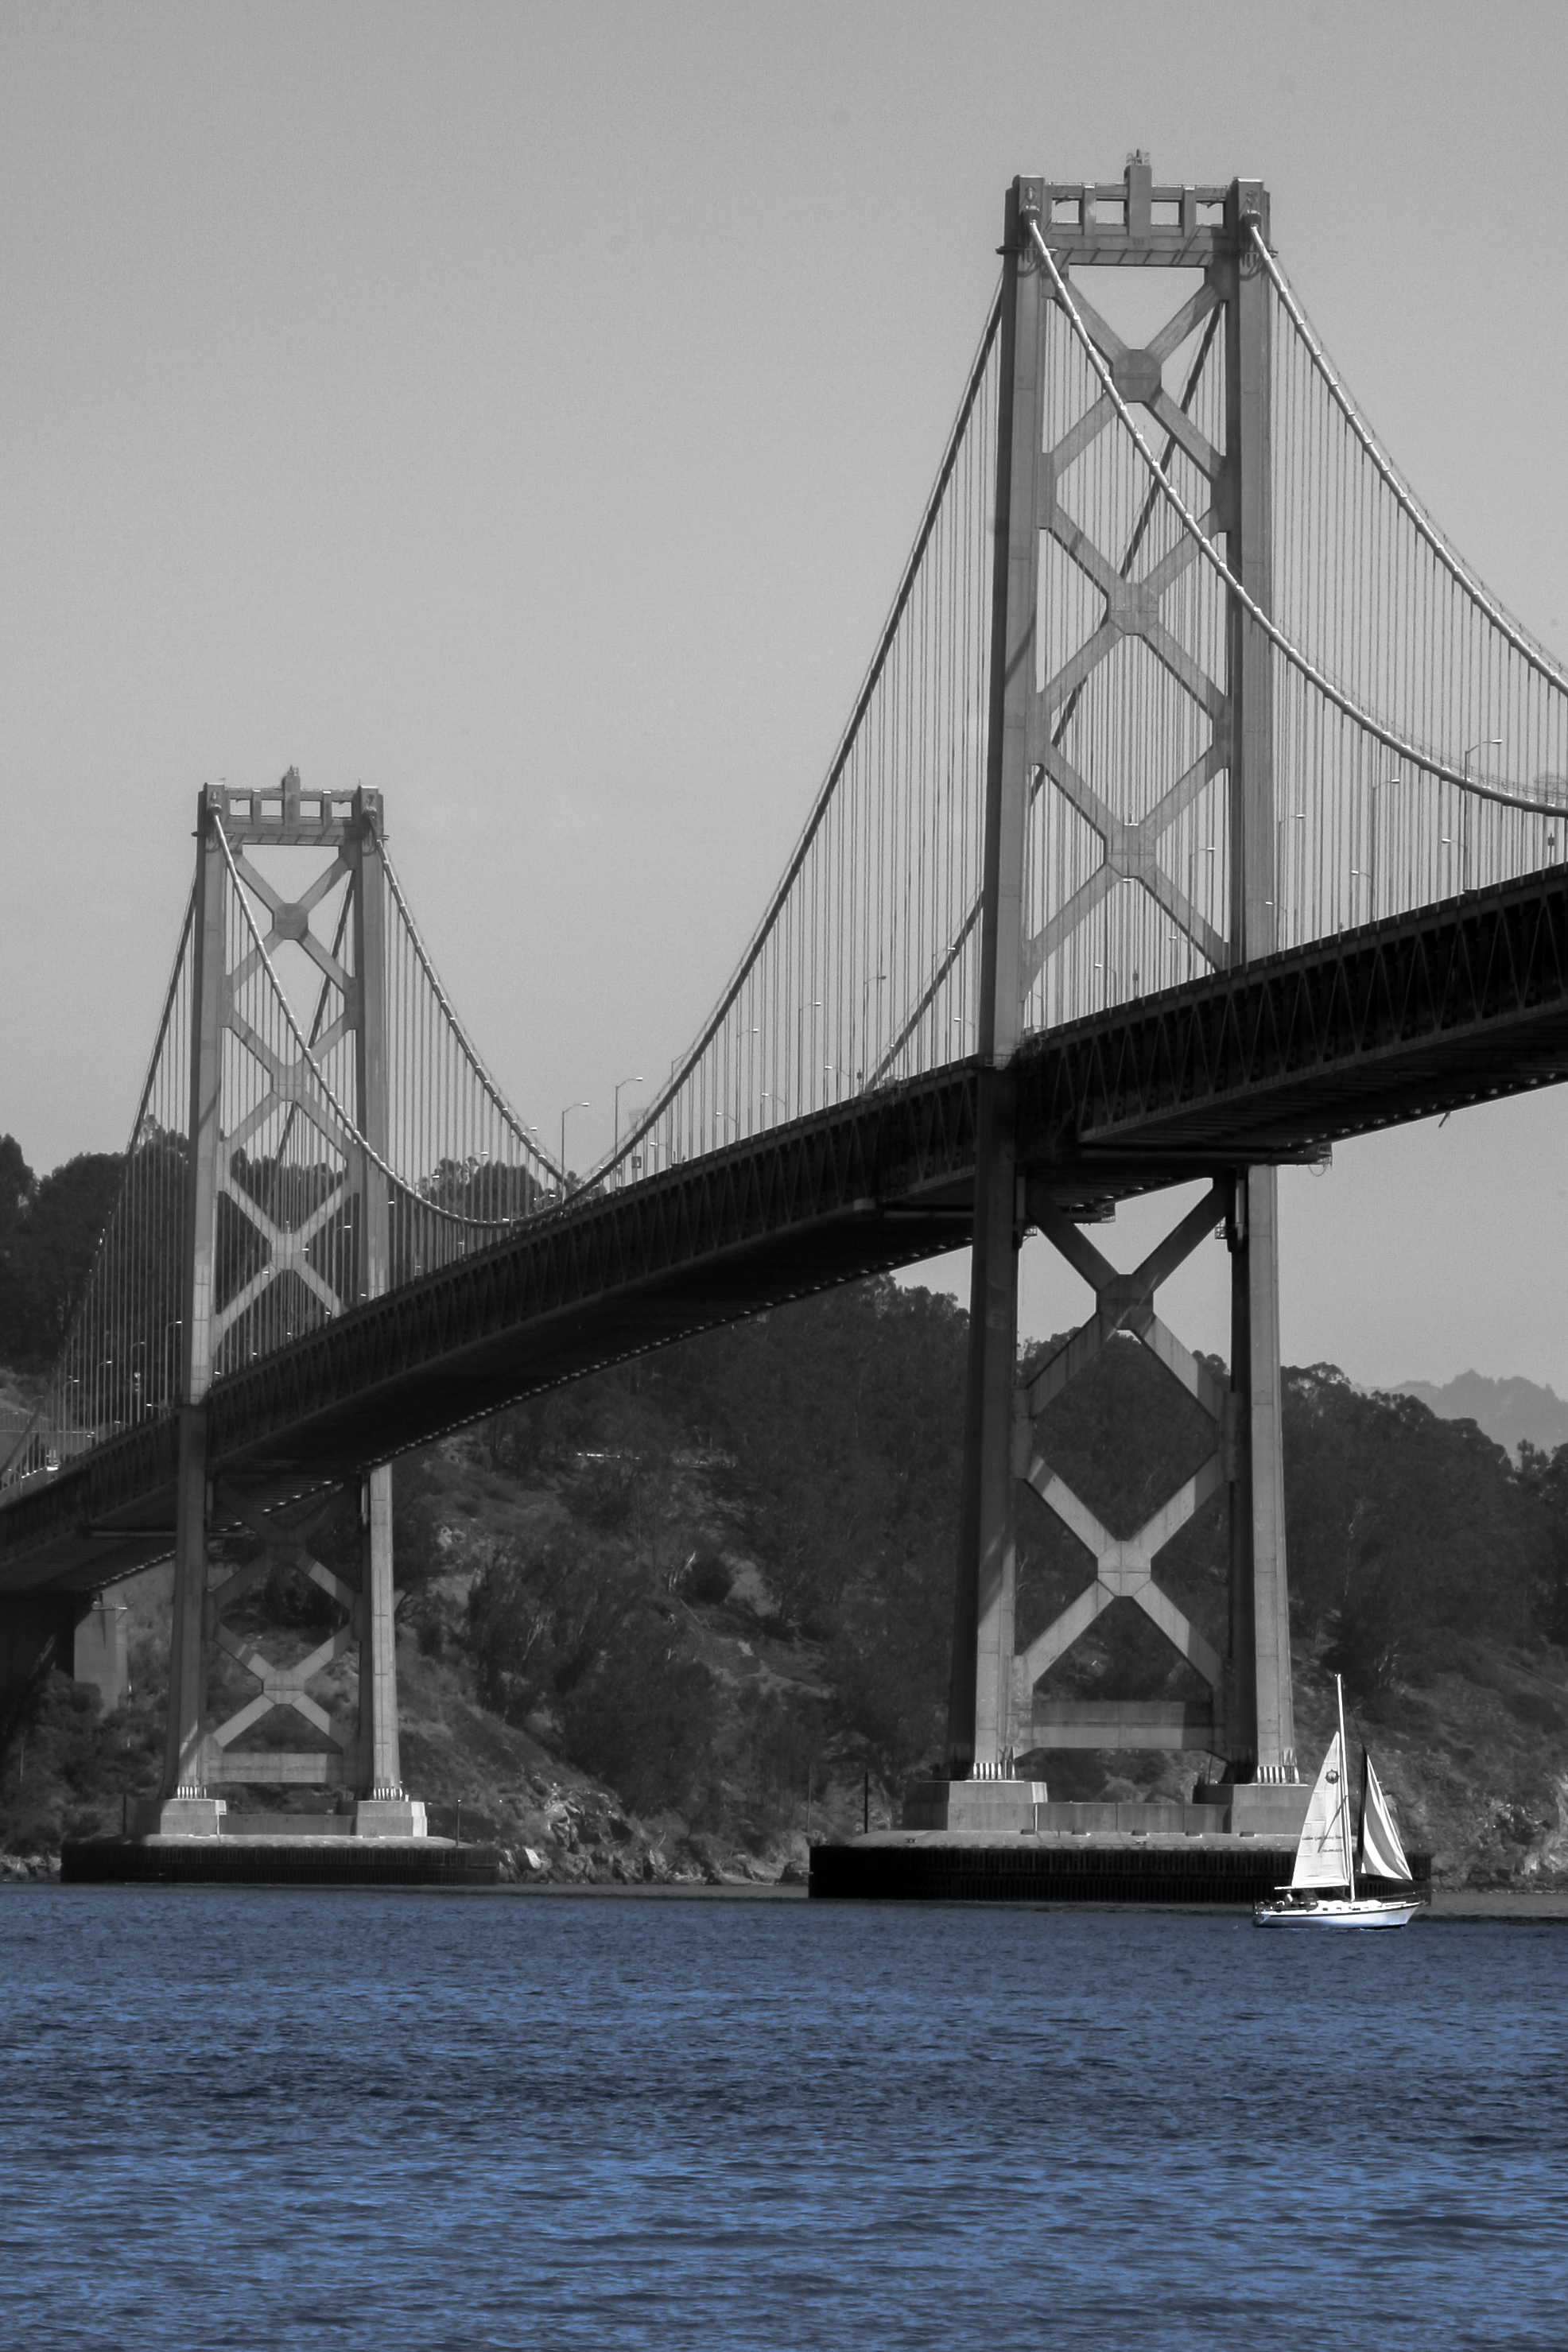
sea, water, black and white, white, boat, bridge, vehicle, mast, yacht, bay, island, blue, monochrome, grey, sanfrancisco, sail, span, bayarea, cable stayed bridge, yuerbabuena, transporter bridge, monochrome photography, nonbuilding structure